Suzuri-bako

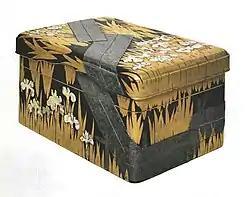
A larger Edo period "suzuri-bako" depicting eight bridges and iris, lacquerware and mother-of-pearl, attributed to Ogata Kōrin (National Treasure)

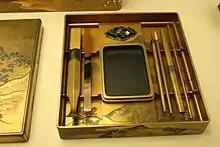
Open box with writing implements inside such as brushes, inkstone, water container, and knife

Suzuri-bako ("inkstone box") are a type of Japanese writing box. The boxes are traditionally made of lacquered wood and are used to hold writing implements. Historically, the boxes were associated with calligraphy, and as such they were made using high-quality materials designed to safeguard porcelain inkstones ("suzuri") from damage.